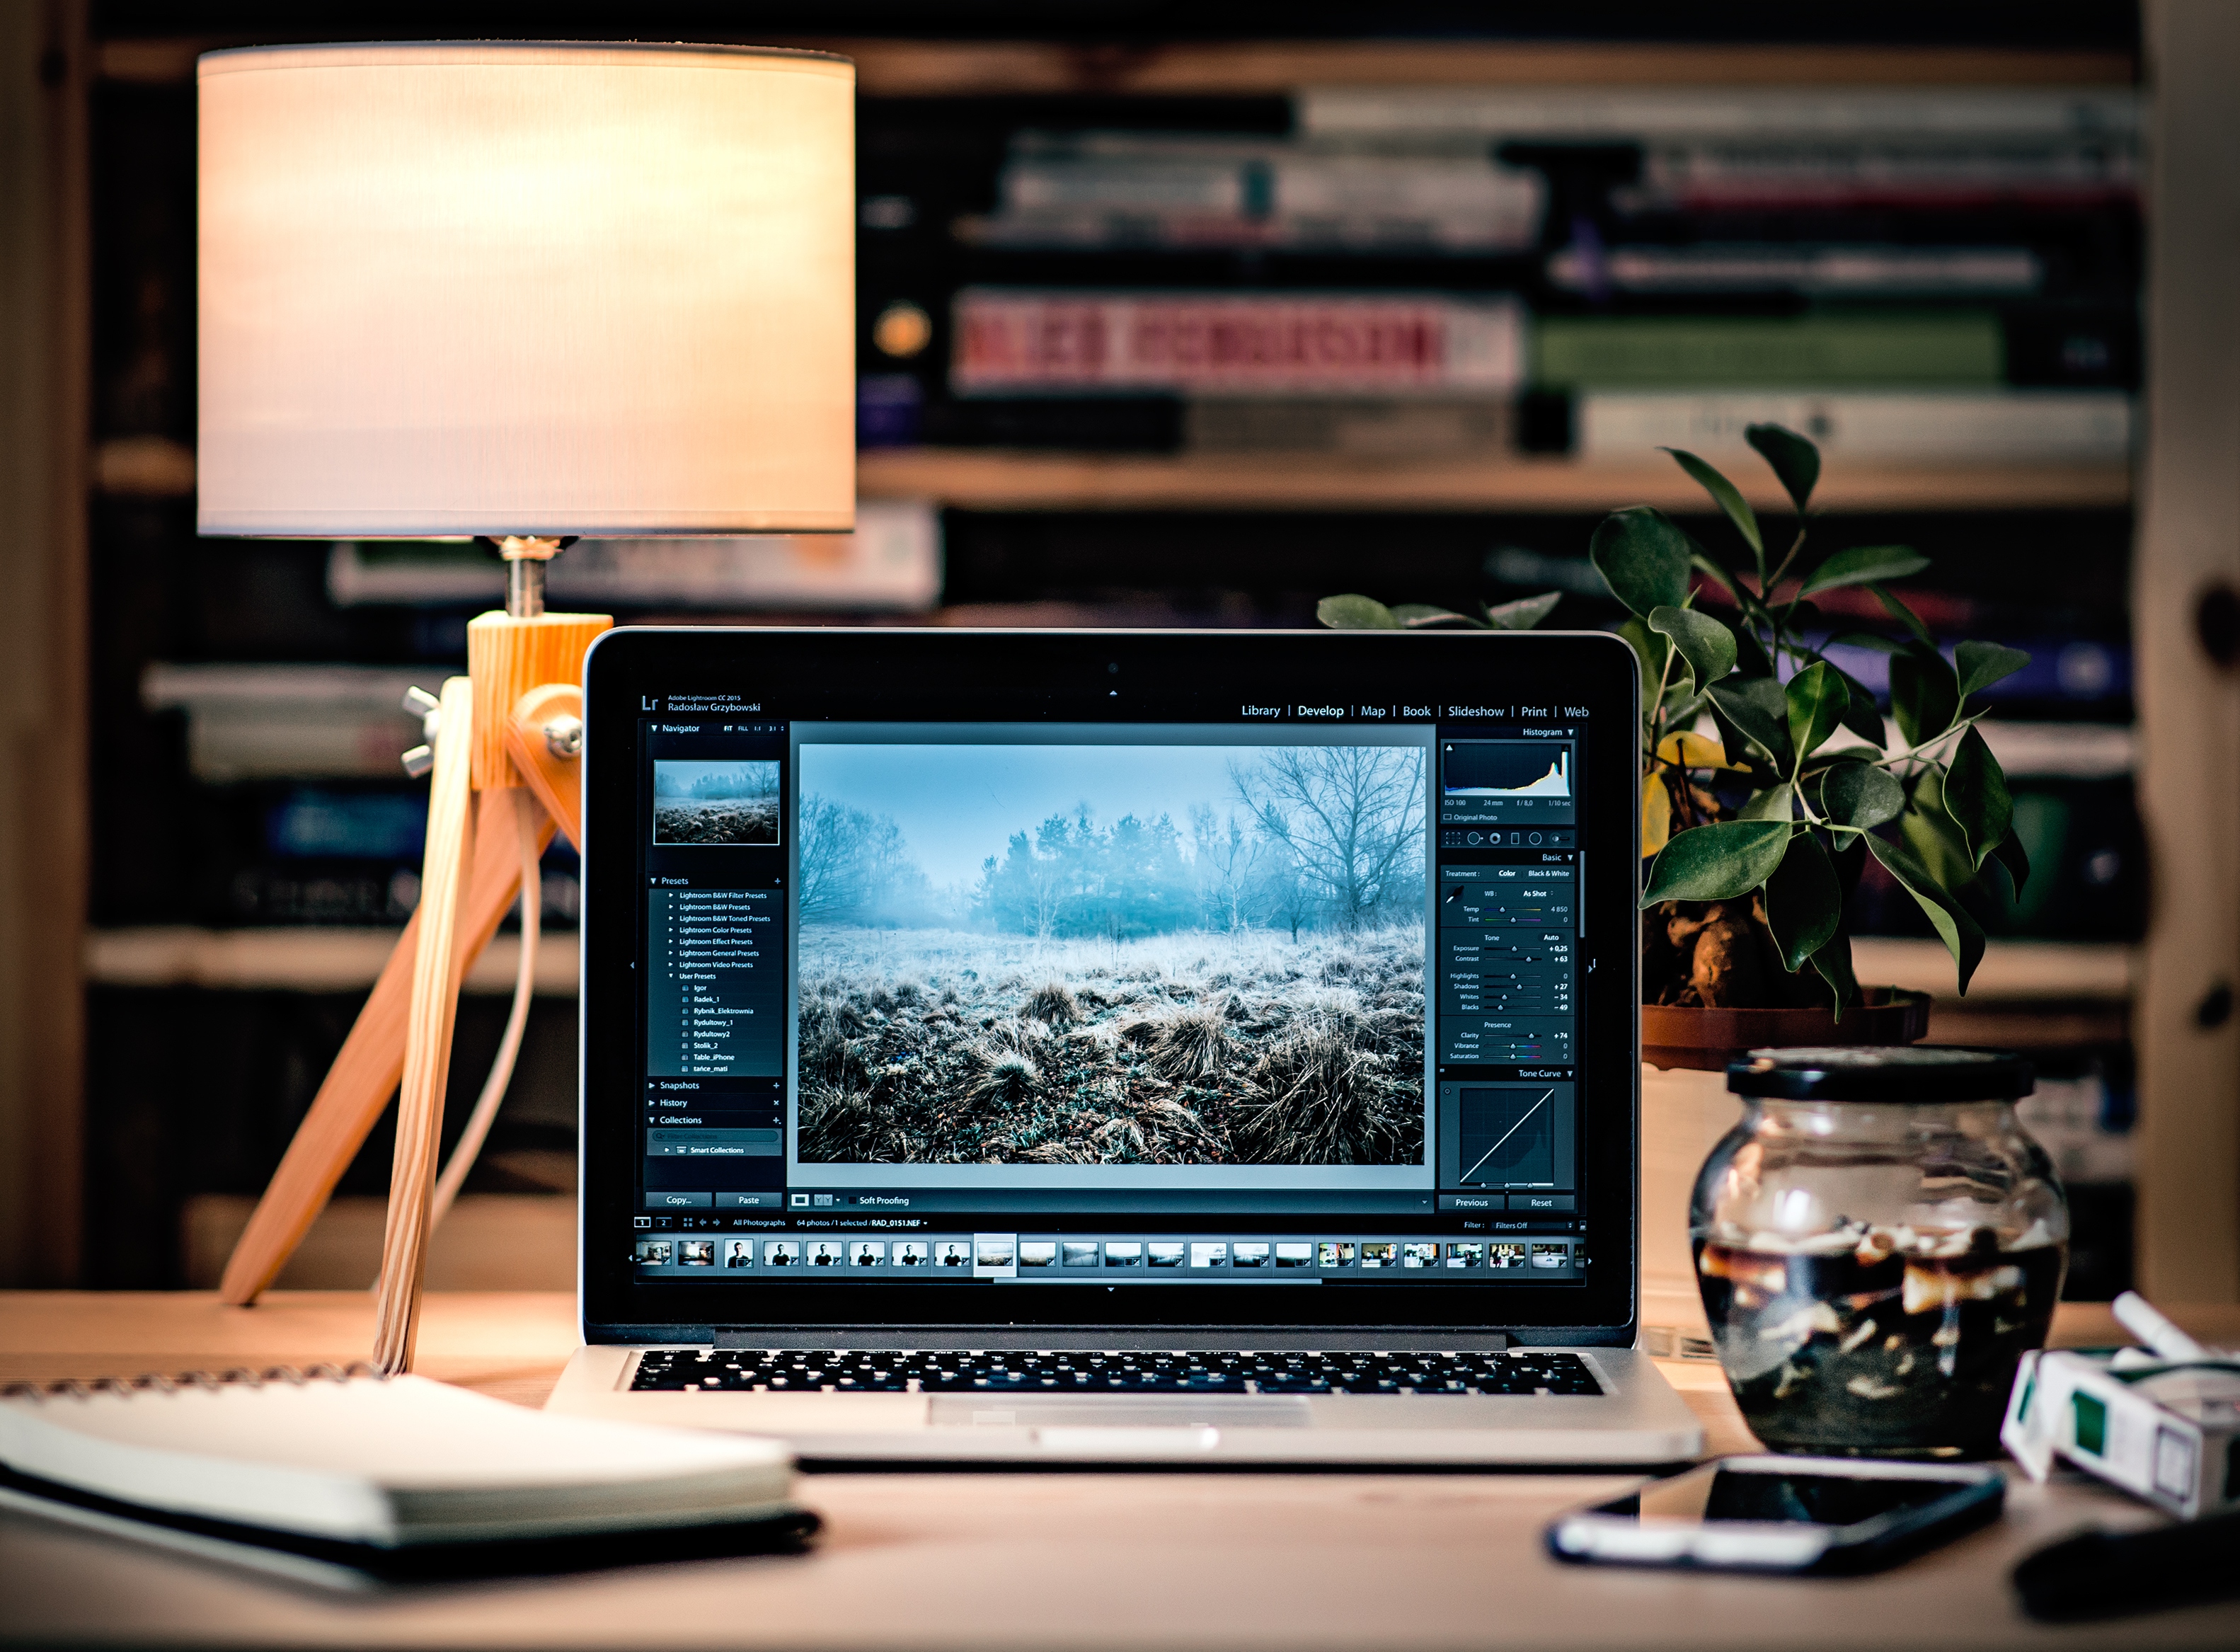
product, technology, display device, electronic device, desk, computer monitor, multimedia, desktop computer, screen, furniture, electronics, table, room, gadget, interior design, computer desk, personal computer, photography, computer, plant, media, office, laptop